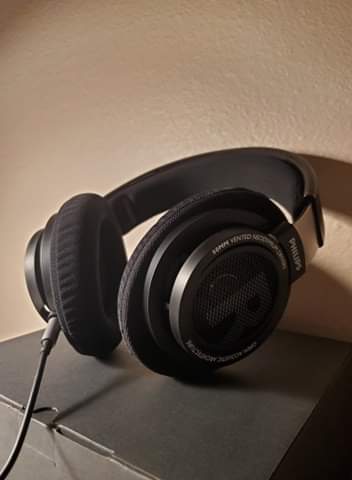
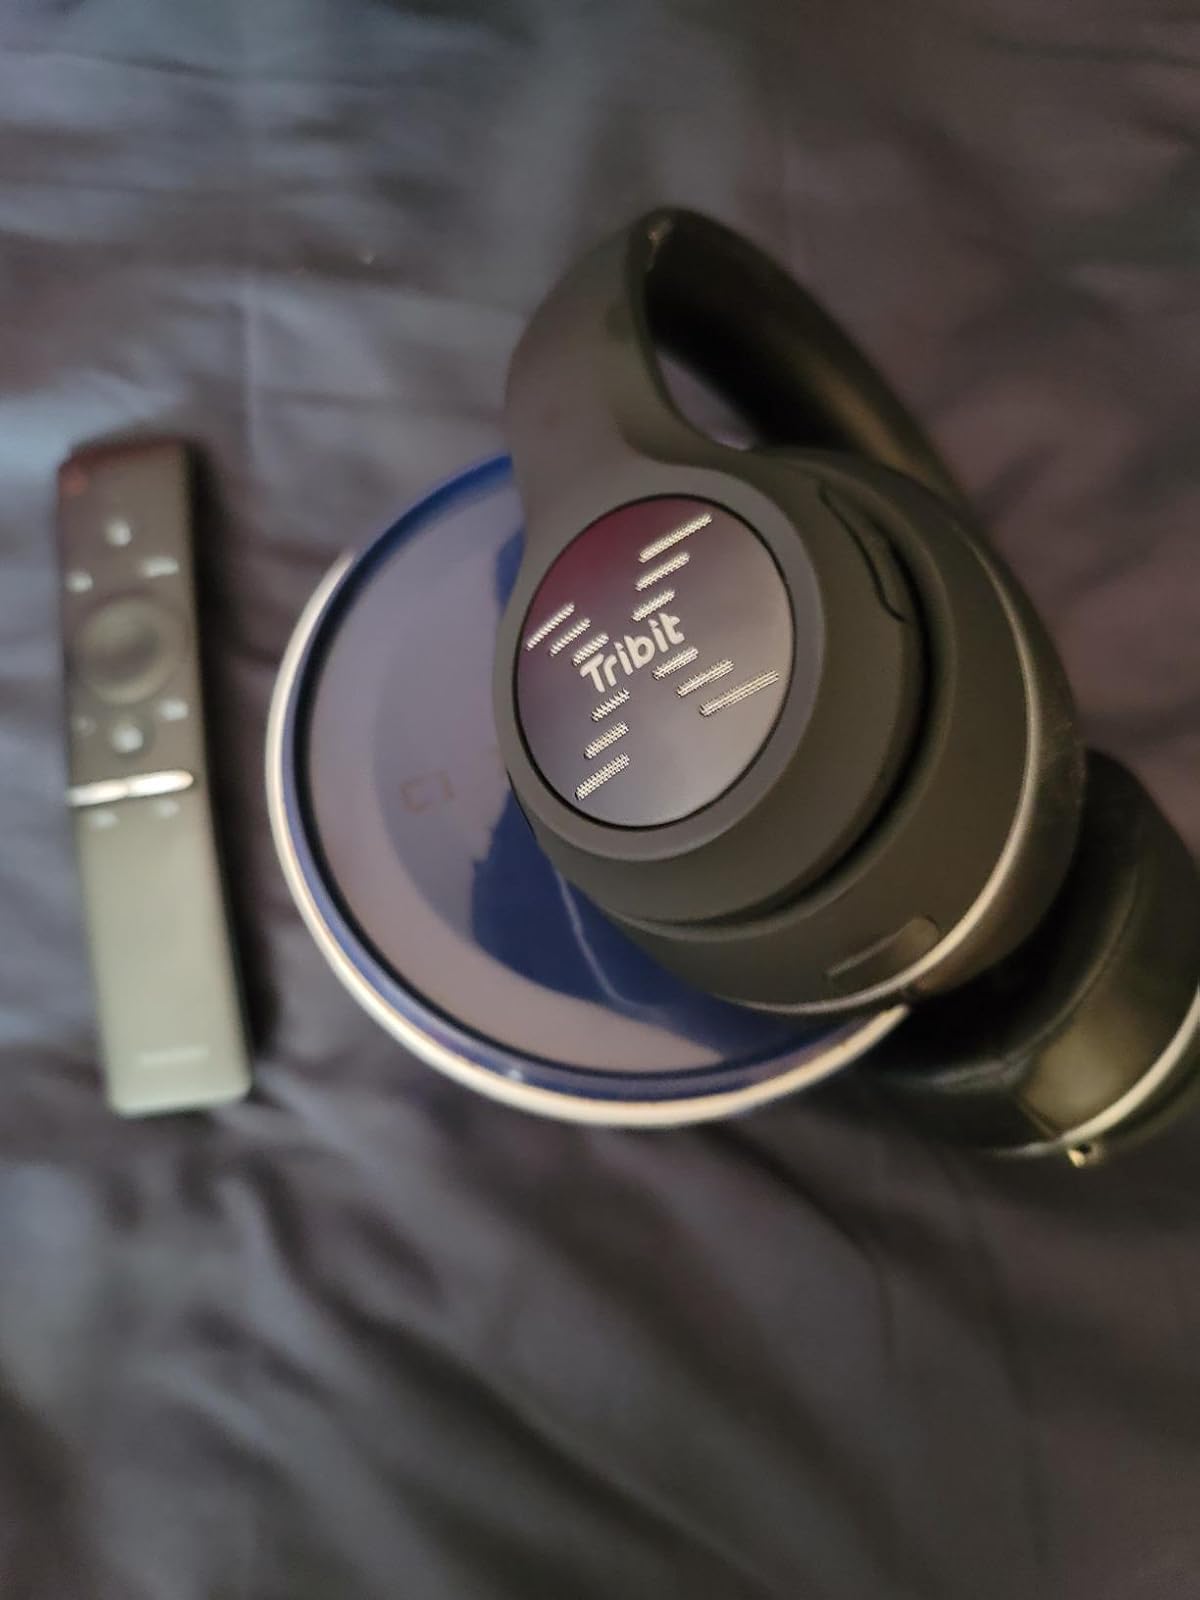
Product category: headphones
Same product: no